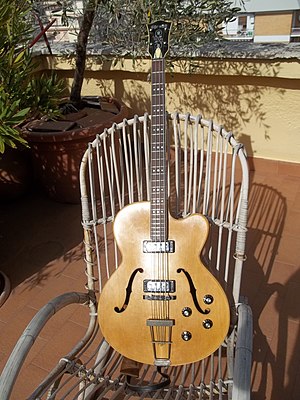
Höfner / Udvalgte modeller
Karl Höfner GmbH & Co. KG er en tysk producent af musikinstrumenter med én afdeling, der fremstillet guitarer og basguitarer og én afdeling, der fremstiller andre strengeinstrumenter, så som violiner, violaer, celloer, kontrabasser og buer til strengeinstrumenter.